American Gospel

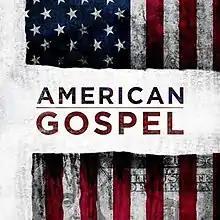
Original film poster

American Gospel is a documentary series proposing that Christianity has been distorted through American culture. Two films have been produced to date: "American Gospel: Christ Alone" (2018) and "American Gospel: Christ Crucified" (2019). The former deals with the Word of Faith movement and prosperity theology, while the latter addresses theological liberalism and the meaning of the atonement. The series is the basis for a streaming service, AGTV. A film series, "American Gospel: Spirit & Fire", is scheduled its first season to be a 2025 release. It will critically examine the view of the Holy Spirit taught in the New Apostolic Reformation movement.